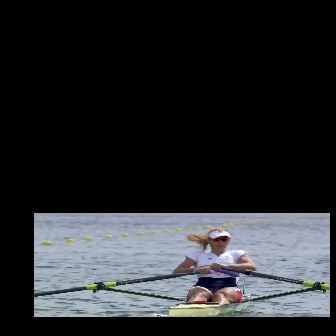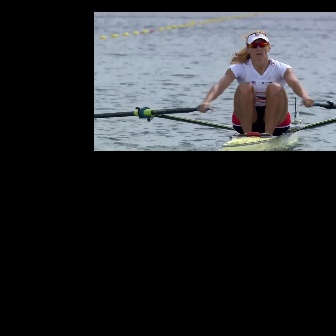
  Please identify the target specified by the bounding box [172,226,256,311] in the first image and locate it in the second image. Return the coordinates in [x_min,y_min,x_max,y_max] format.
Answer: [197,30,314,146]